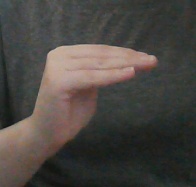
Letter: haa